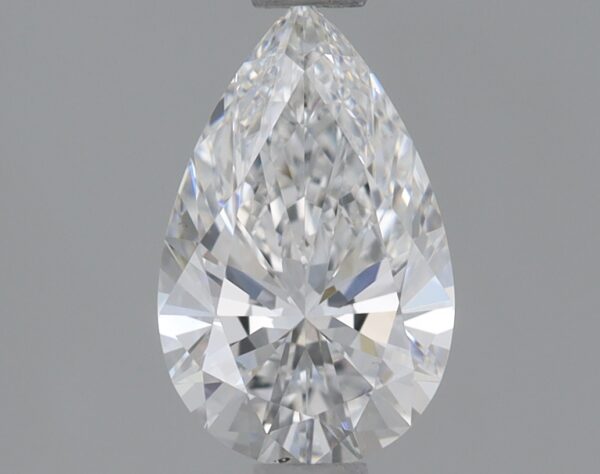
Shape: pear
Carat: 0.78
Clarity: VS2
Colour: E
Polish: EX
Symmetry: EX
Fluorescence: NONE
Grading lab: IGI
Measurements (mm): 8.25 x 5.19 x 3.16